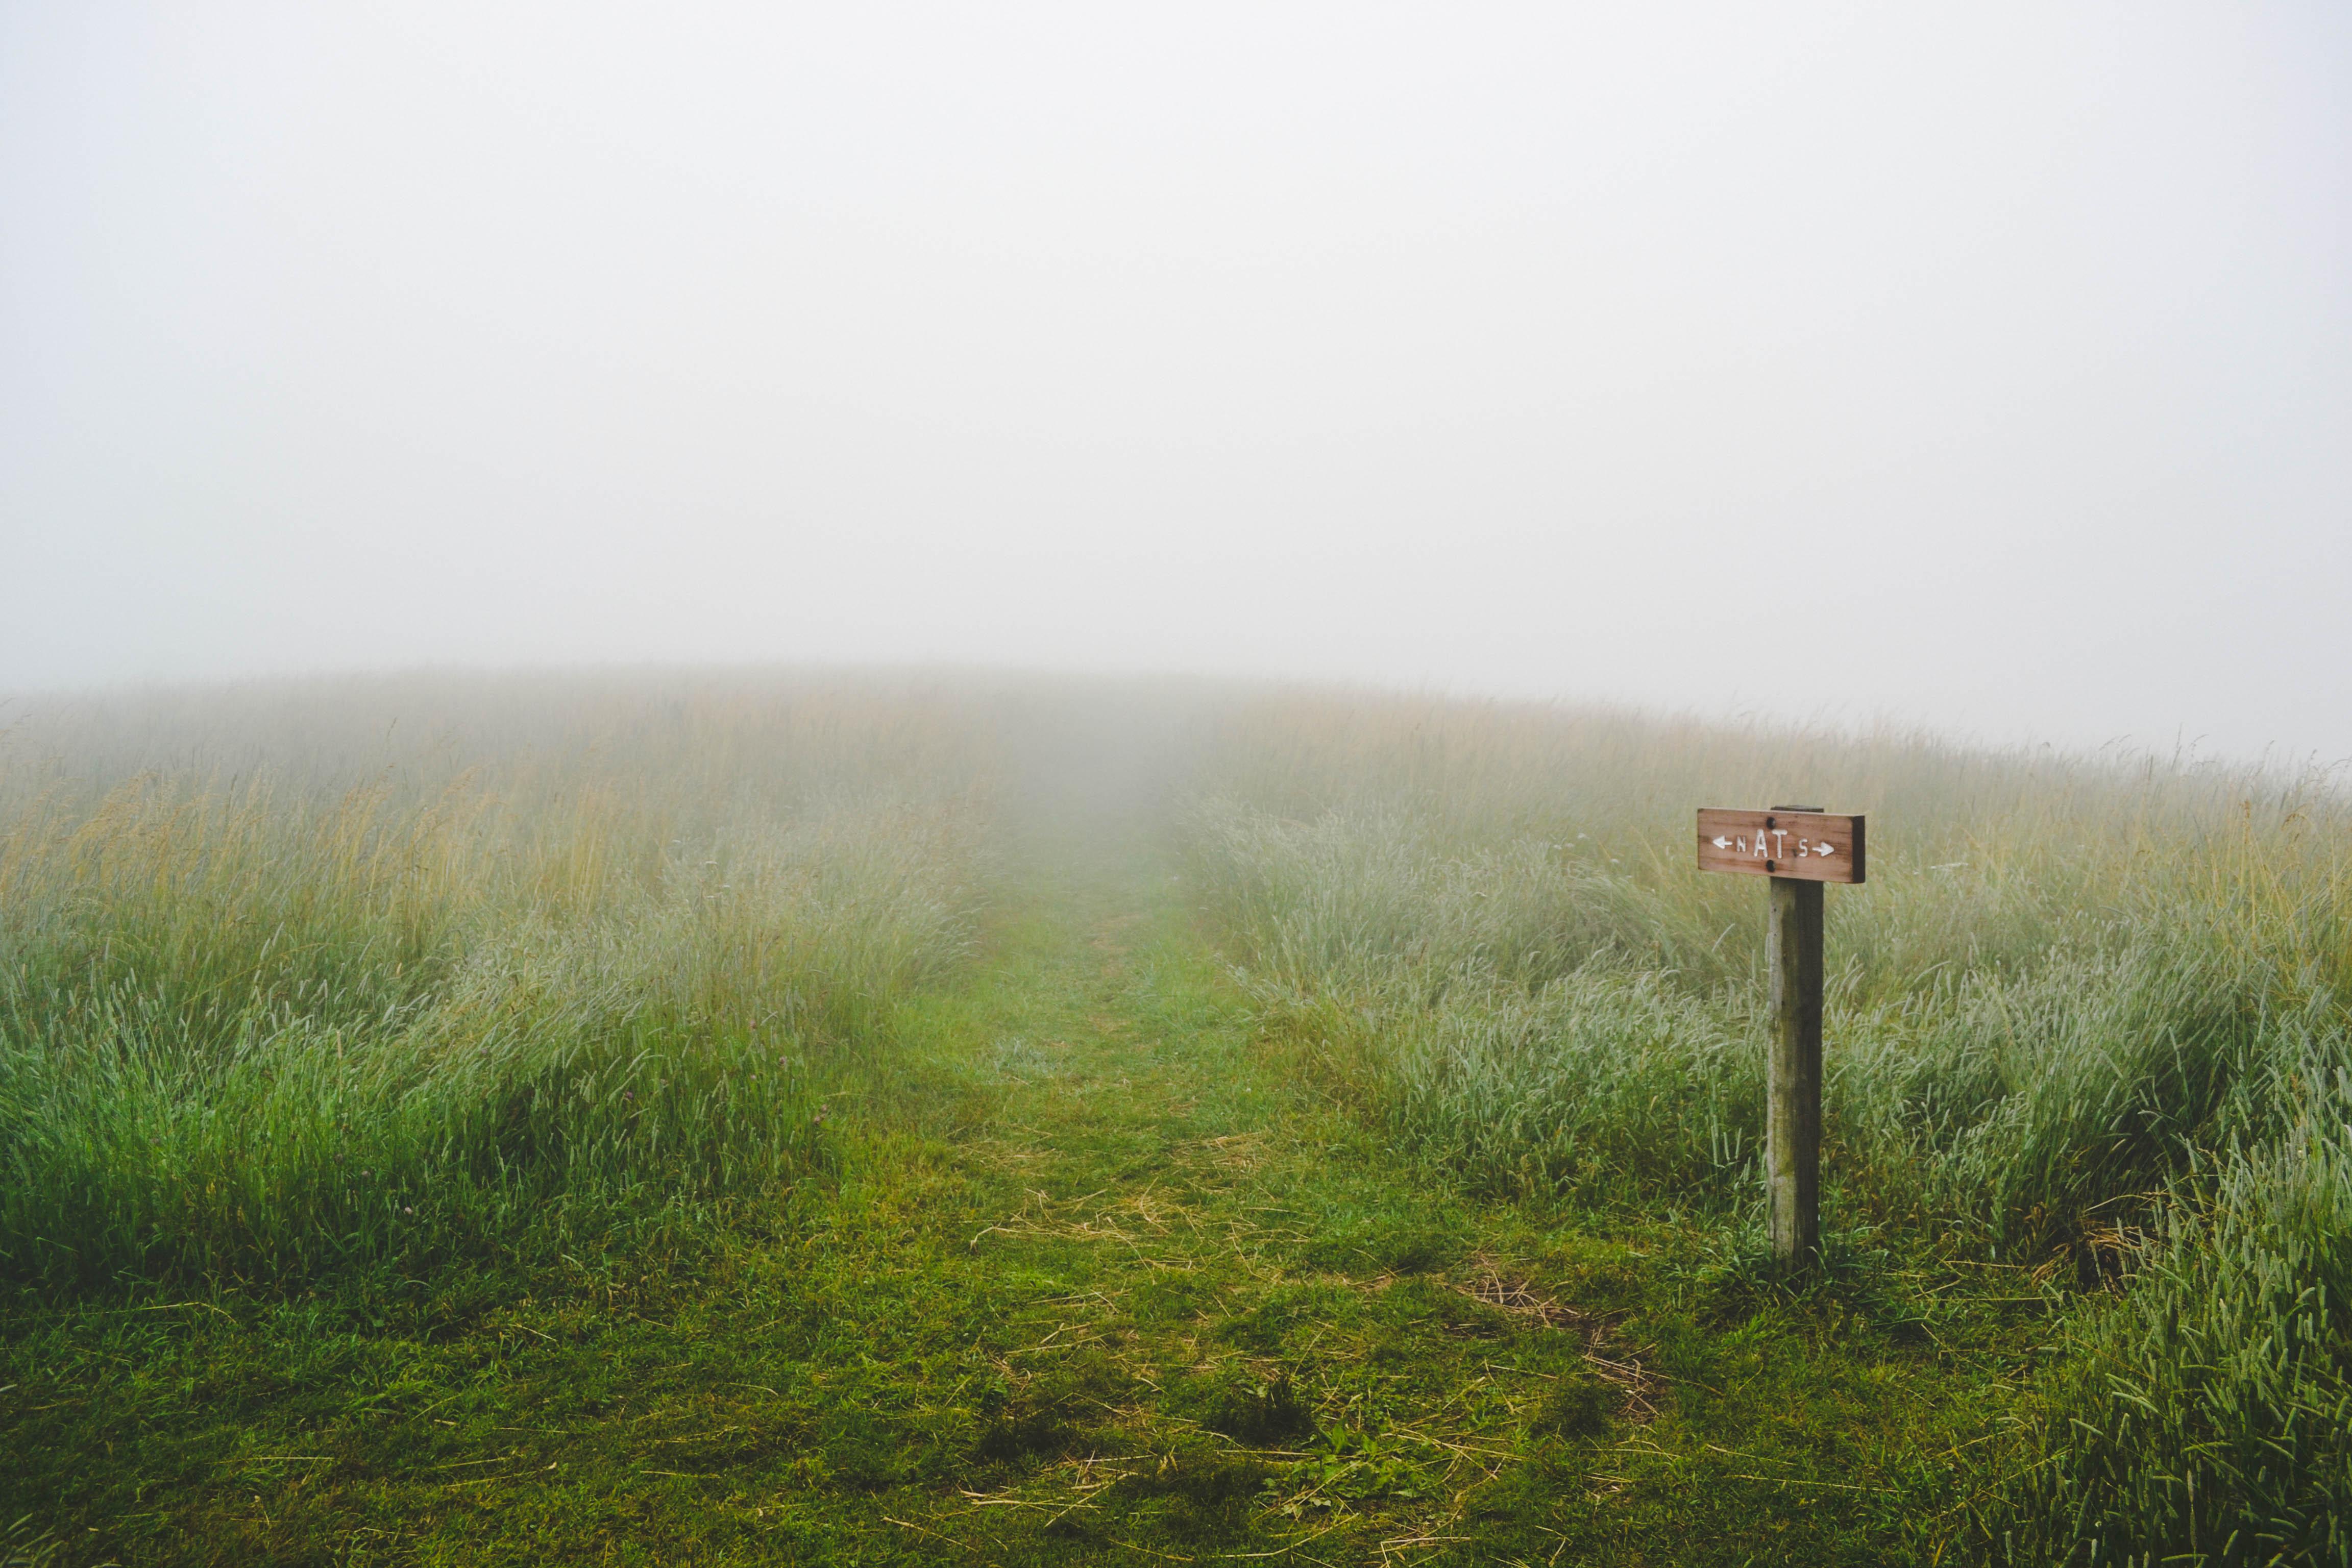
tree, nature, forest, path, grass, horizon, marsh, mountain, fog, mist, trail, field, meadow, prairie, sunlight, morning, hill, wind, foggy, sign, green, weather, haze, plain, grassland, wetland, habitat, rural area, natural environment, atmospheric phenomenon, grass family